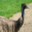
Label: bird